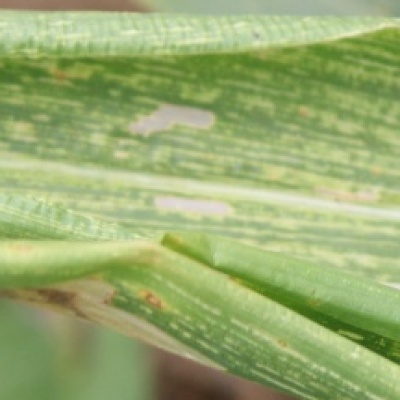
Label: Corn_(Maize)___Maize_Streak_Virus